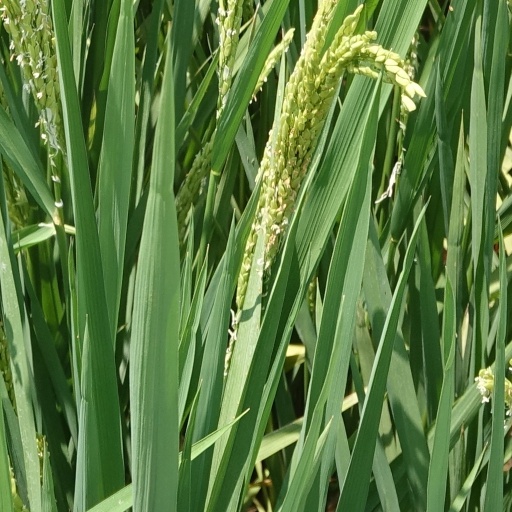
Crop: rice